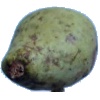
Label: Pear Stone 1